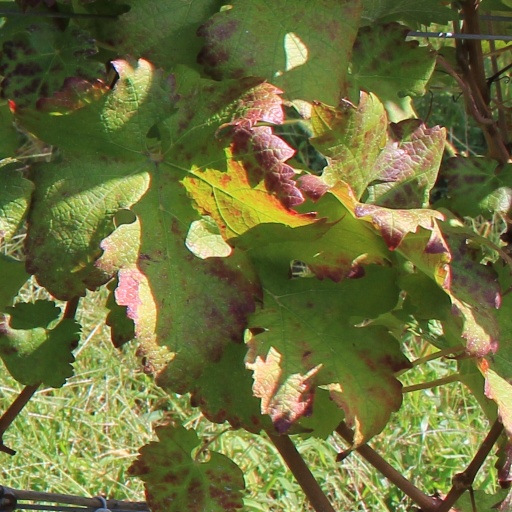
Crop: grape